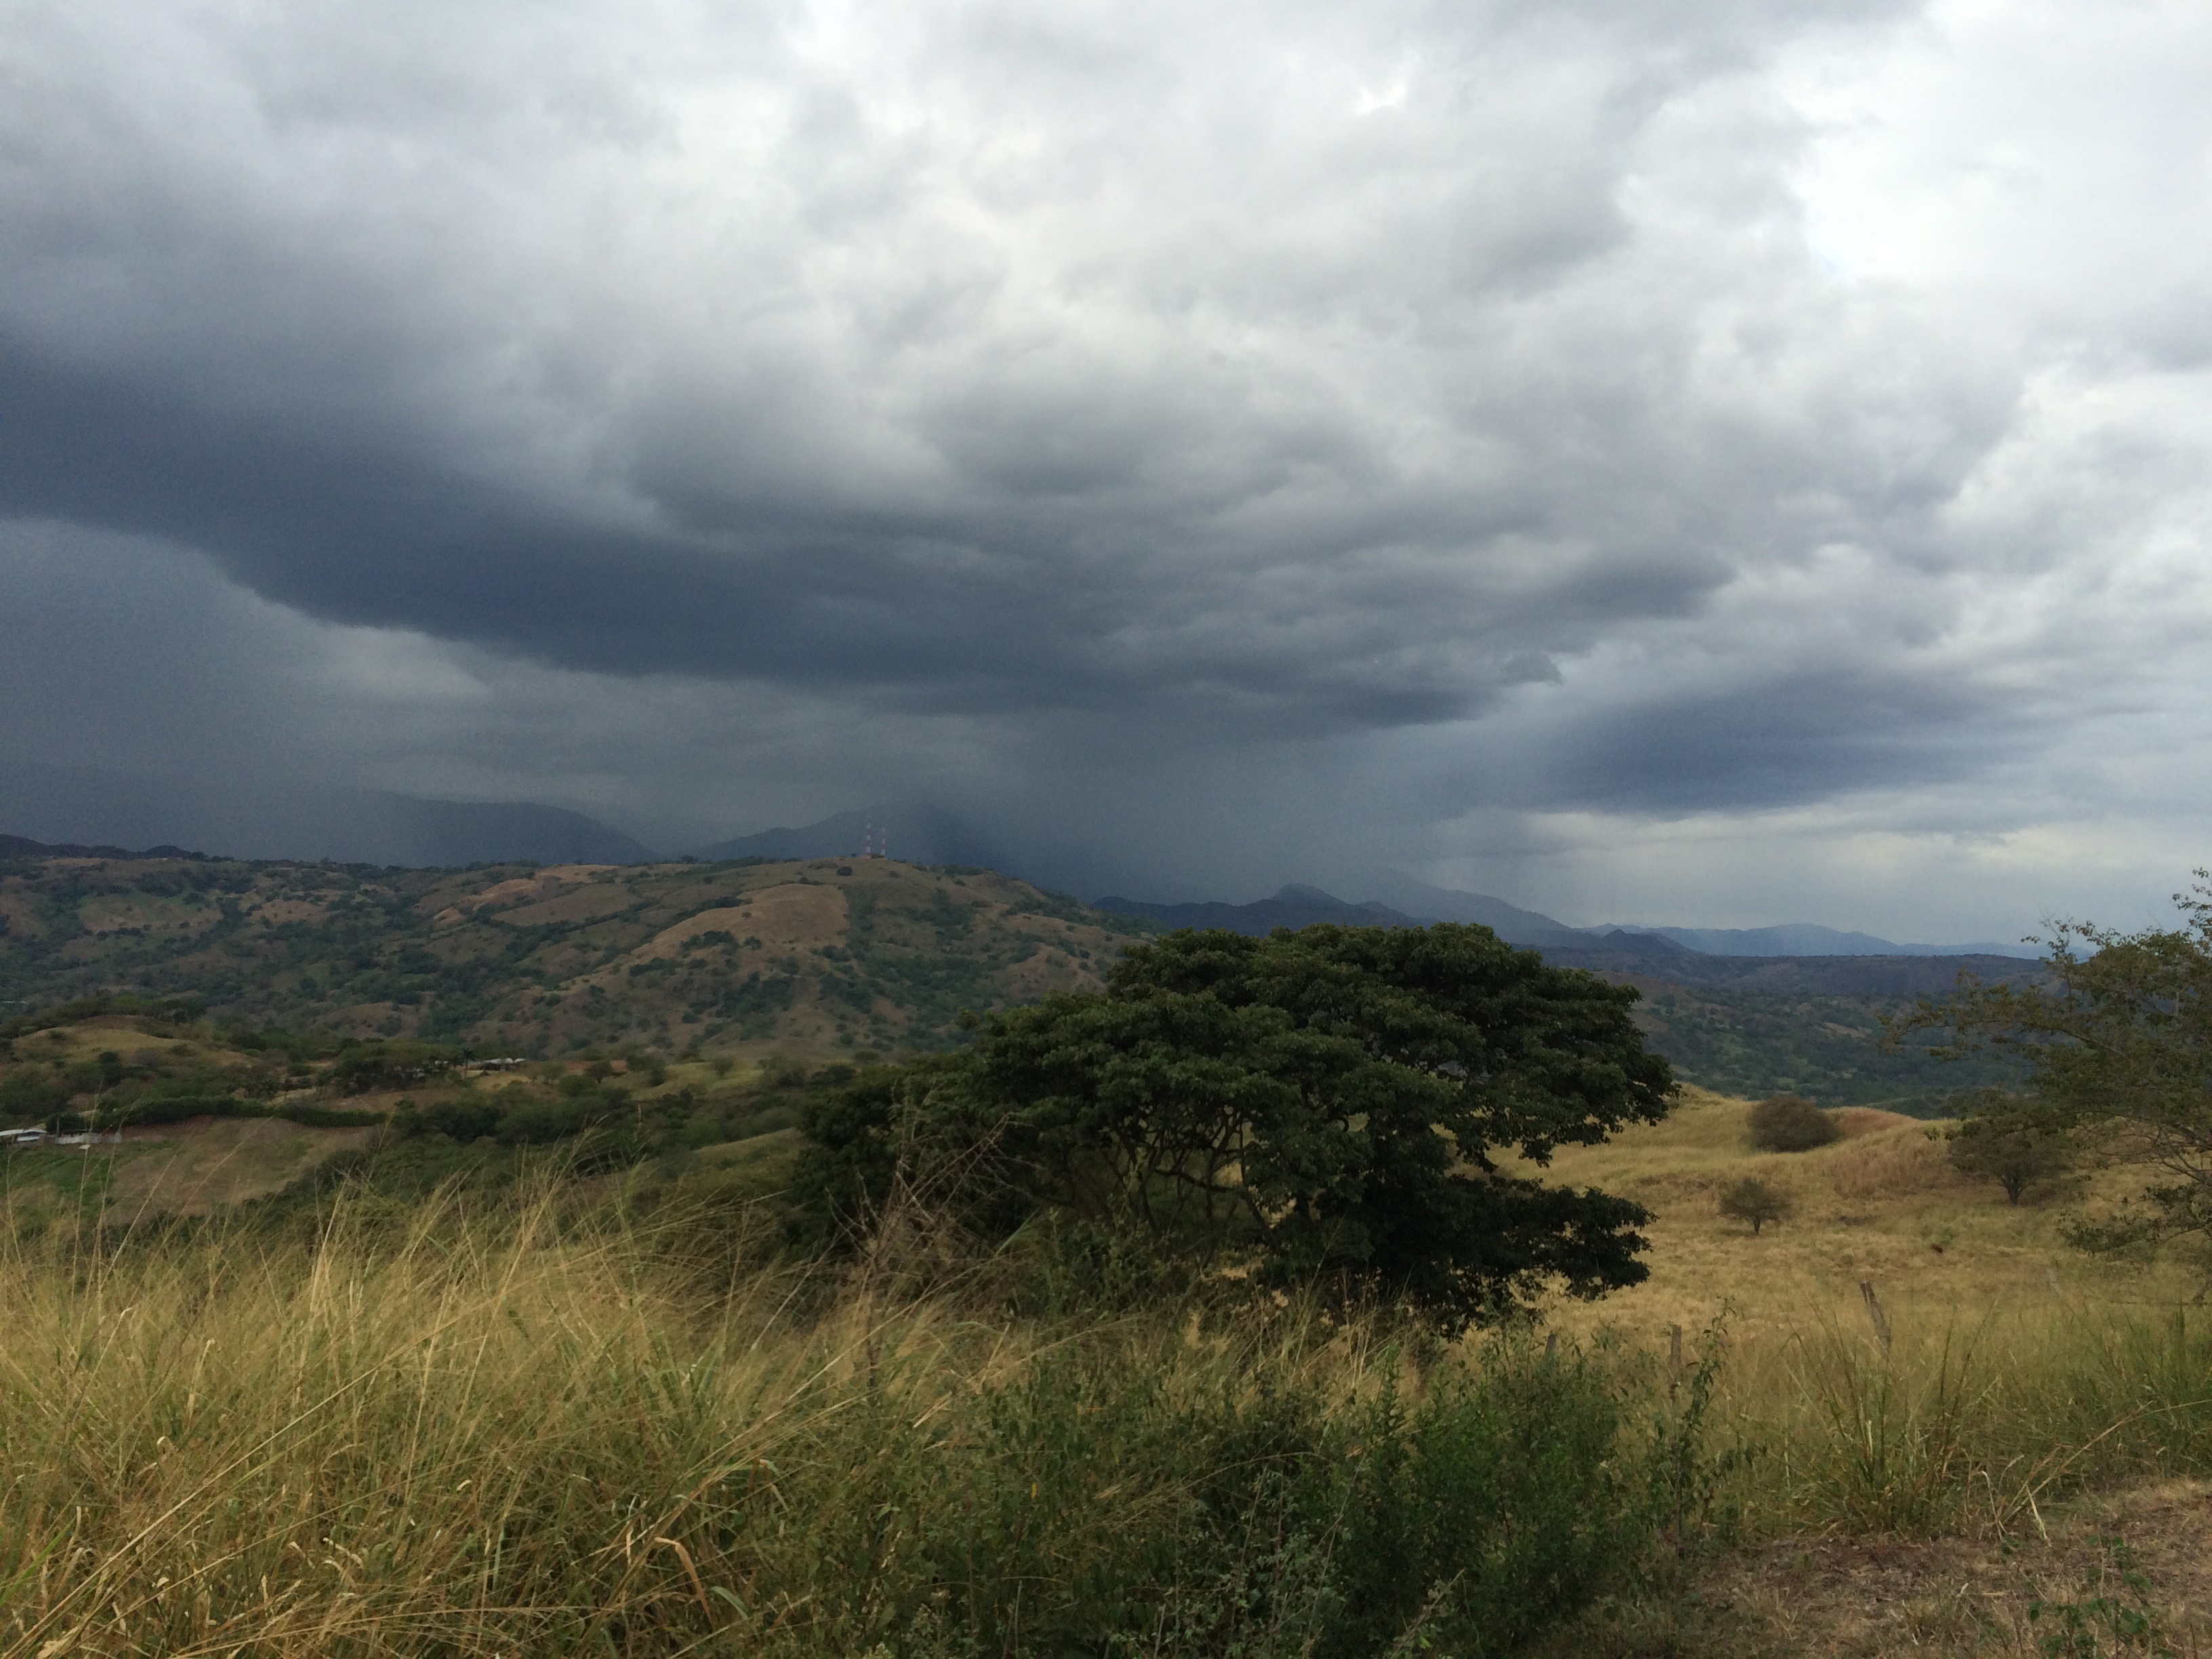
clouds, tree, nature, sky, cloud, highland, hill, grassland, natural environment, mountainous landforms, atmospheric phenomenon, wilderness, ecoregion, plain, grass, mountain, steppe, savanna, fell, rural area, prairie, atmosphere, landscape, plant community, cumulus, land lot, meteorological phenomenon, storm, meadow, chaparral, shrubland, pasture, sunlight, horizon, plant, hill station, national park, tundra, ridge, forest